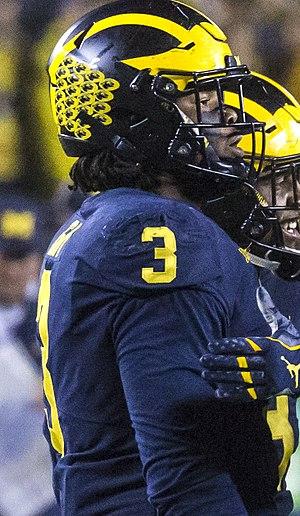
Rashan Gary, né le 3 décembre 1997 à Plainfield dans le New Jersey, est un joueur professionnel de football américain des Packers de Green Bay de la National Football League évoluant au poste de defensive end. Il joue au football universitaire à l'université du Michigan pendant trois saisons.